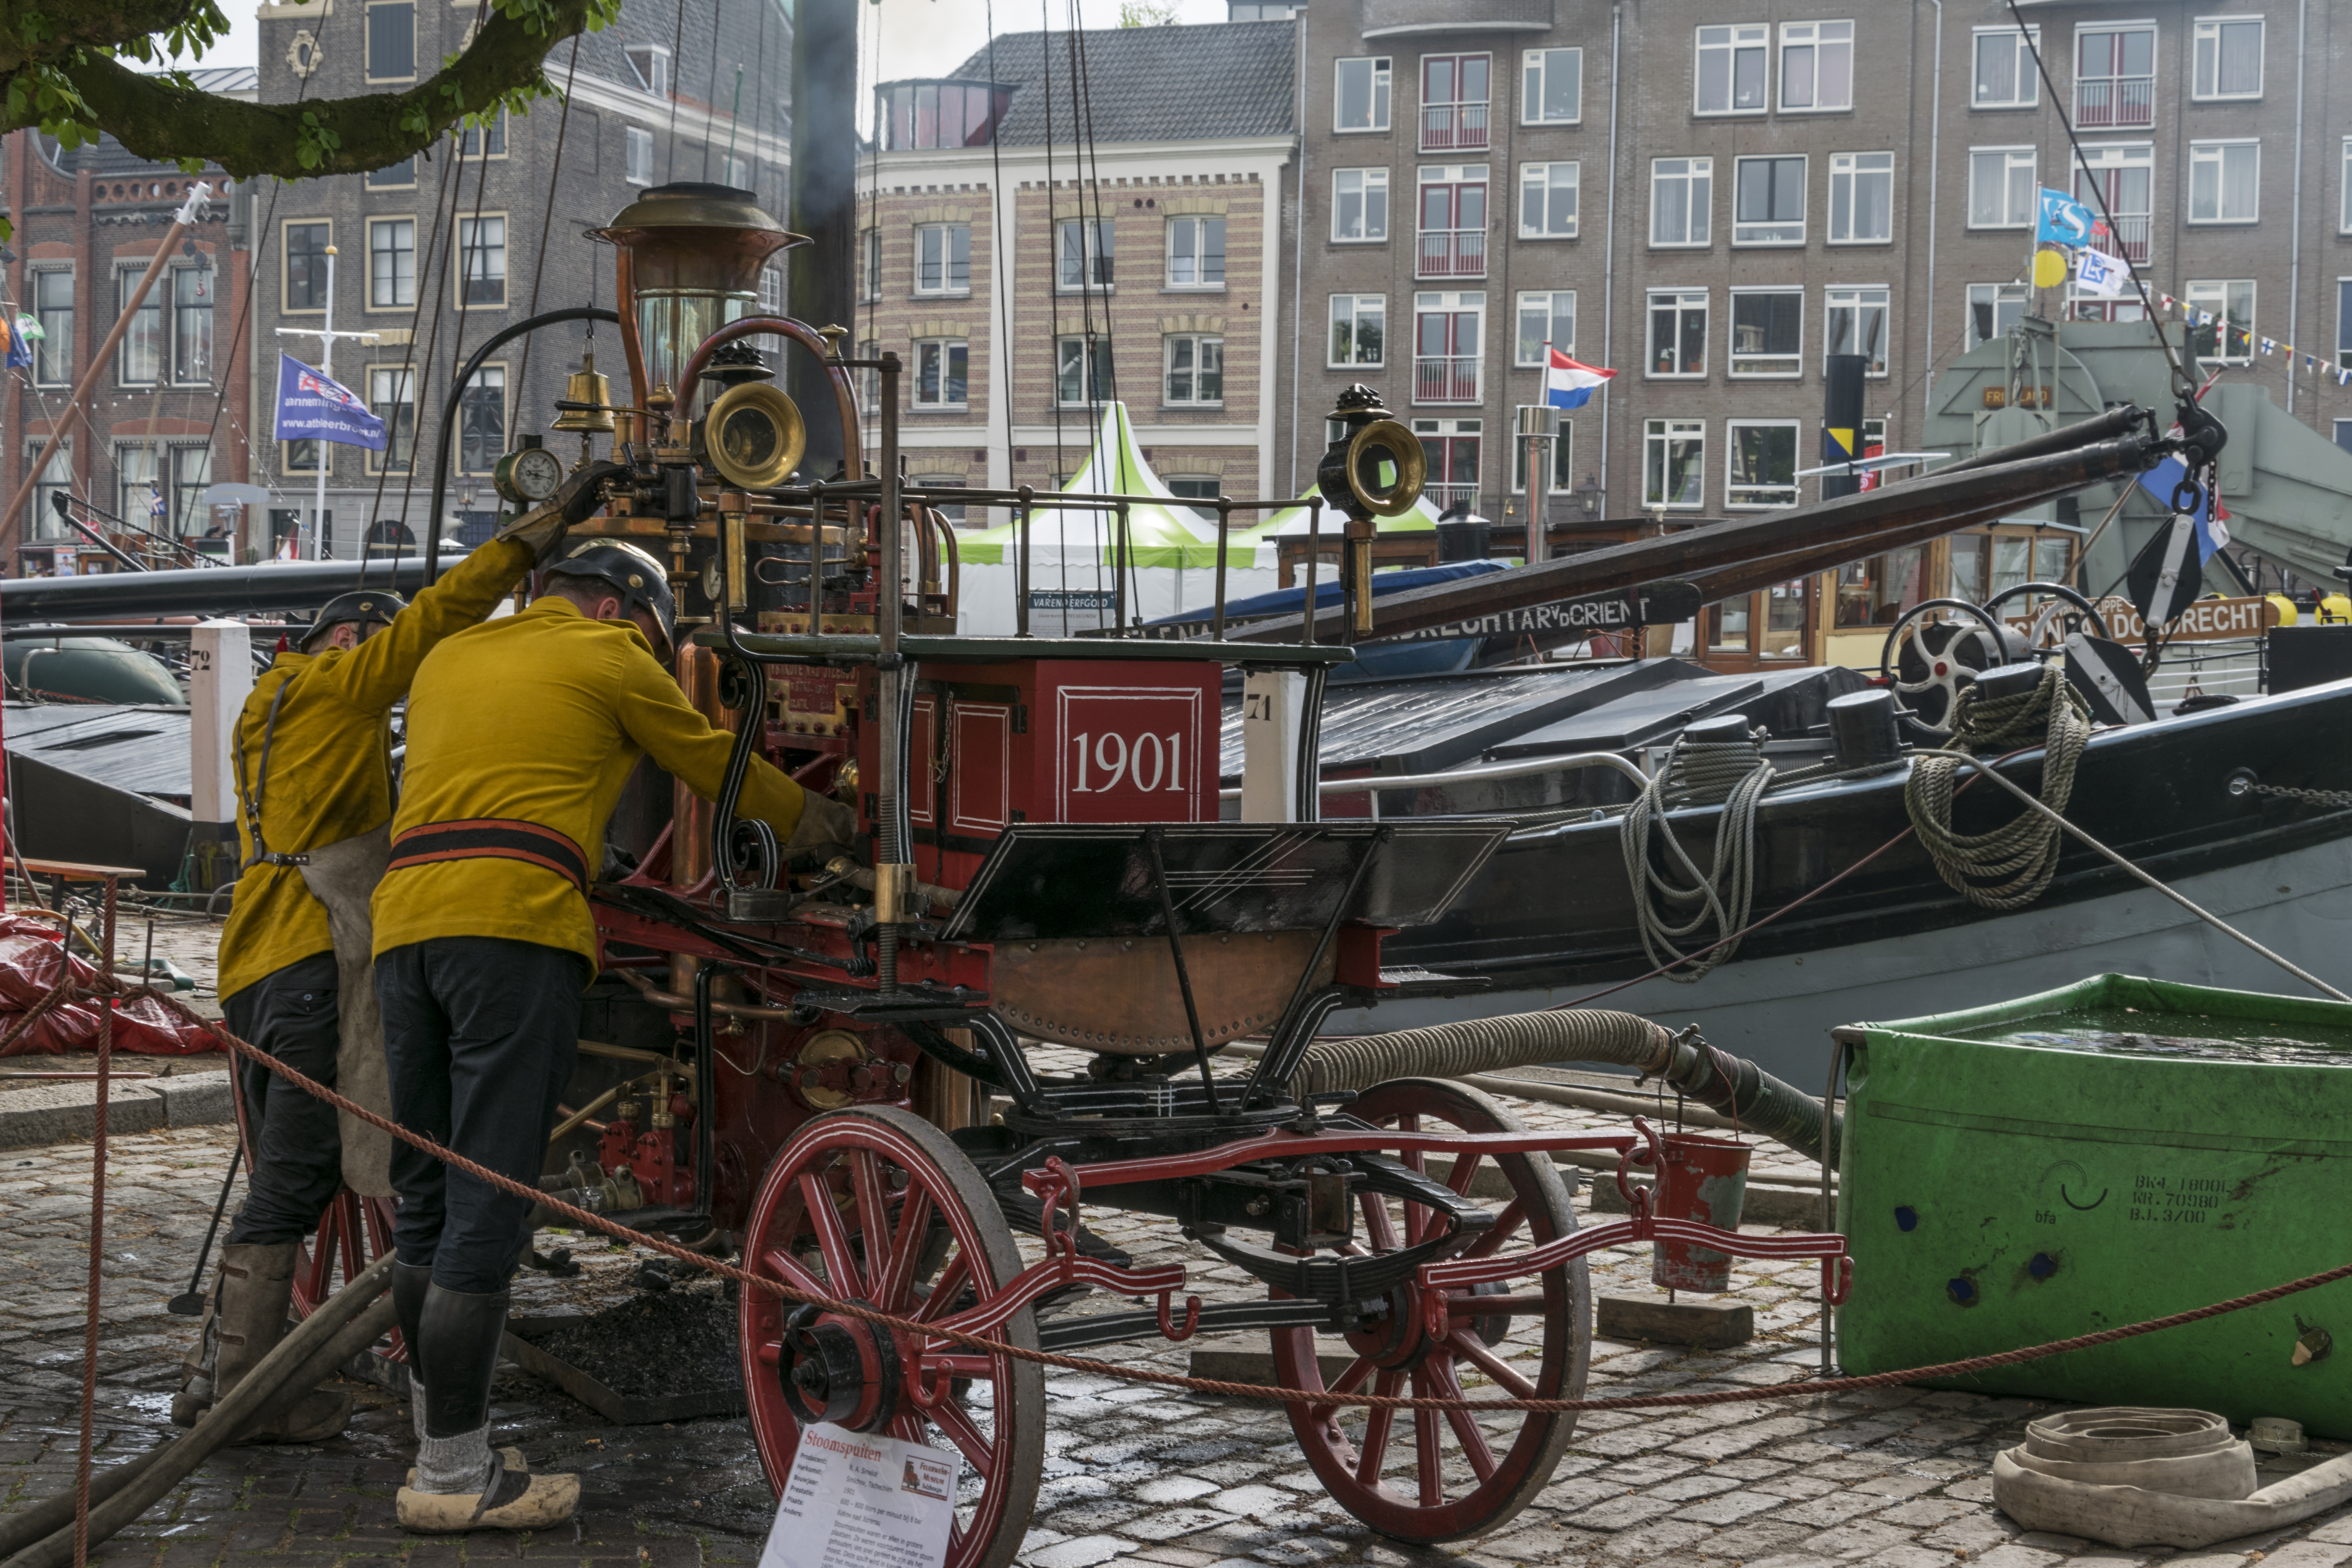
outdoor, cart, transport, vehicle, nikon, waterway, nederland, netherlands, outdoorphotography, carriage, event, e, paulvandevelde, pdvandevelde, padagudaloma, dordrecht, nederlandinfotos, zondag, dordtinstoom, eventphotography, evenementenfotografie, 2952016, 29052016